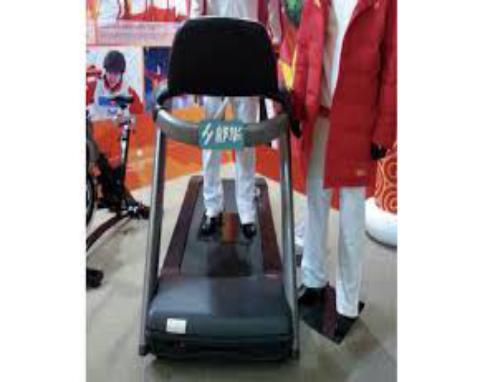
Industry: Sports